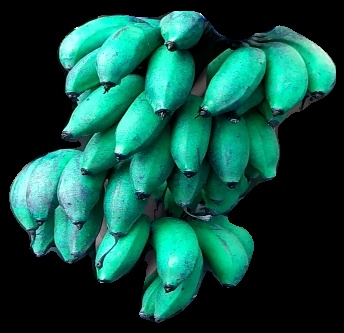
Variety: rasbale
Grade: grade3